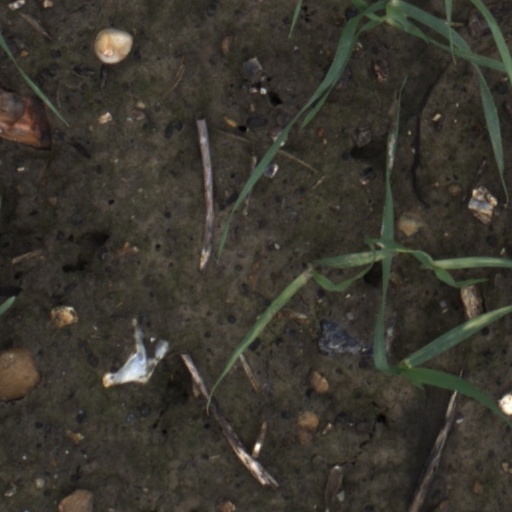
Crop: wheat